Koduvai

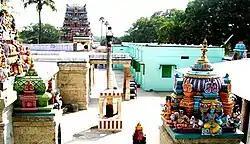
Bairavar Temple in Kundadam, Tiruppur district, Tamil Badu, India

Koduvai "(Koduvāi)" is a small town in Tiruppur District in Tamil Nadu, India. It comes under Pongalur block and Tiruppur South taluk. It is located 26 km away from Dharapuram and 25 km from Tiruppur in Tiruppur-Dharapuram highway. The town houses famous temples including NageswaraSami Temple and PeriyaPerumal Temple.